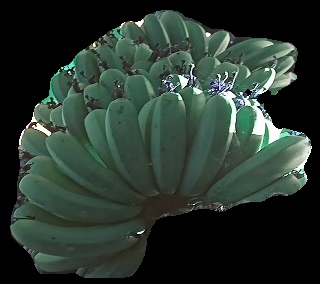
Variety: pachbale
Grade: grade1